Tim Healy (politician)

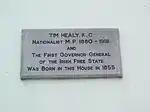
Plaque commemorating Tim Healy's birth on Bantry's Wolfe Tone Square.

He was born in Bantry, County Cork, the second son of Maurice Healy, clerk of the Bantry Poor Law Union, and Eliza (née Sullivan) Healy. His elder brother, Thomas Healy (1854–1924), became a solicitor and Member of Parliament (MP) (1892-1900) for North Wexford. His younger brother, Maurice Healy (1859–1923), with whom he held a lifelong close relationship, also became a solicitor and served at Westminster as MP for Cork City between 1885 and 1918.